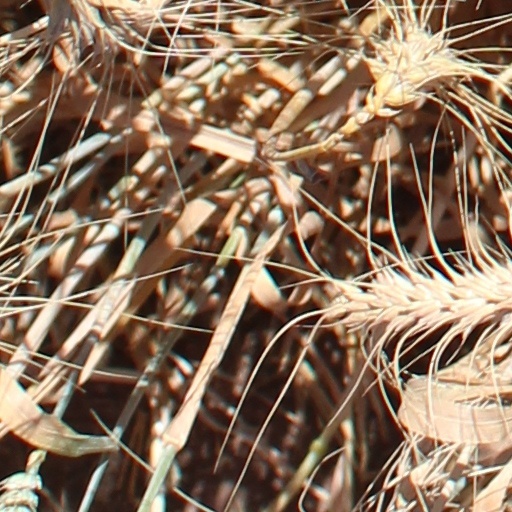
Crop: wheat